Death at Nuremberg

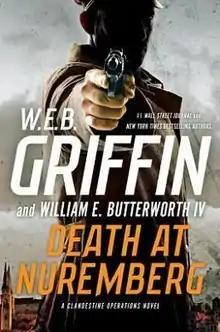
First edition

Death at Nuremberg is the fourth novel in the Clandestine Operations Series by W.E.B. Griffin and William E. Butterworth IV.